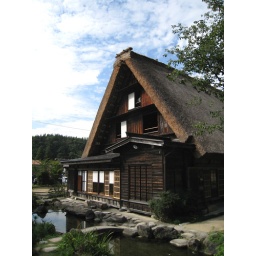
A &amp;quot;Gassho-zukuri&amp;quot; thatched roof house in the traditional village of Ogimachi, Shirakawa-go Region (Gifu Prefecture)